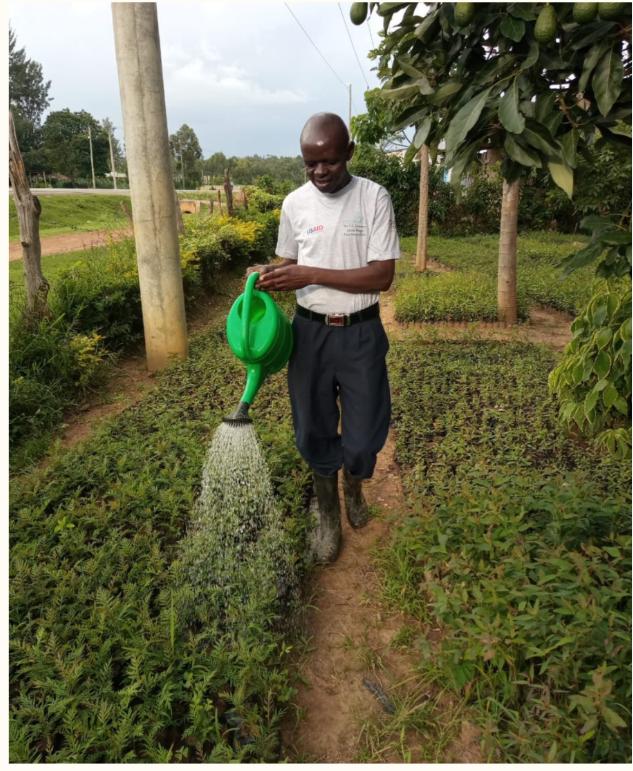

Kilimo cha umwagiliaji.
Mkulima akishikilia dumu la kumwagilia maji akimwagilia miche aliyoiotesha ambayo ipo katika mfumo wa vitabu. Baada ya miche hii kukua, mkulima anakuwa na uwezo wa kuichukua na kuenda kuipeleka shambani.